Thomas Bernard Collinson

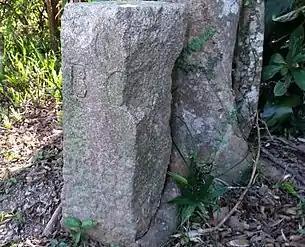

Collinson, accompanied by one sergeant and thirty-three sappers, left Woolwich on the HEICS "Mount Stewart Elphinstone" for Hong Kong on 24 May 1843 and arrived there on 7 October. Major Edward Aldrich, RE, wife and servant who'd left from Southampton in January, had arrived in Hong Kong on 10 June. As Commanding Royal Engineer, Hong Kong, Aldrich had relieved Lieutenant John Ouchterlony, Madras Engineers, East India Company, who'd directed military engineering as acting engineer in the new settlement since 1841.